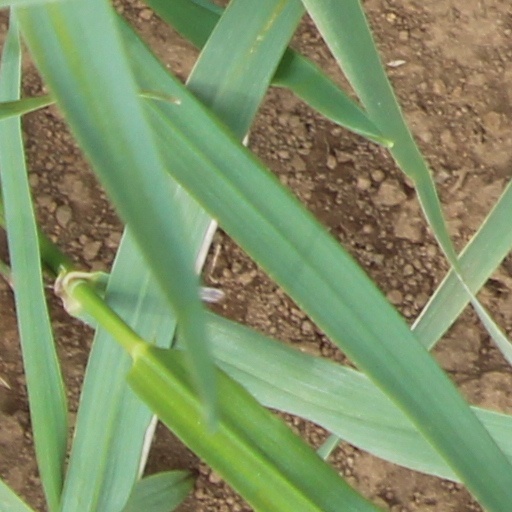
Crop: wheat